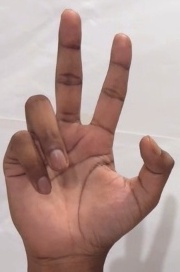
ASL sign: 3